Stax Museum of American Soul Music

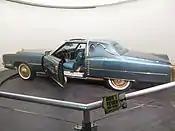
Custom Cadillac El Dorado built for Isaac Hayes

After Stax Records was forced into involuntary bankruptcy and closed in 1976, the Stax studio was sold by the Union Planters Bank for $10.00 to Southside Church of God in Christ, located nearby on McLemore Avenue. The church had plans to use the building as a community center and soup kitchen, which never materialized. As time went by, it was allowed to deteriorate and, despite many attempts to save the original structure, it was demolished in 1989. By 1998, the neighborhood had also fallen into a state of blight, and a group of concerned Memphis business people, anonymous philanthropists, and former Stax Records artists spearheaded a nonprofit revitalization effort for the area, which included a museum that would be a shrine to Stax Records and all American soul music, as well as a music school for urban youth.